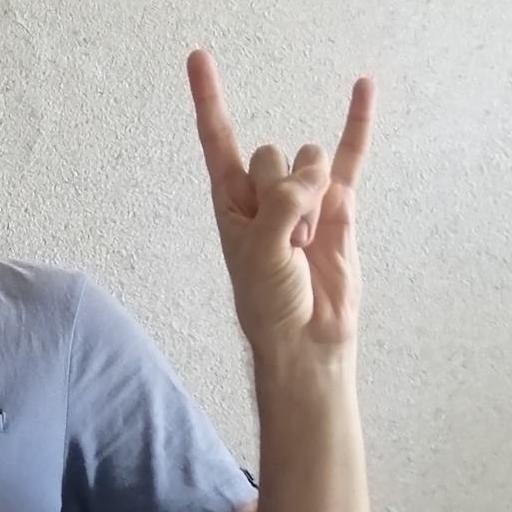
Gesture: rock